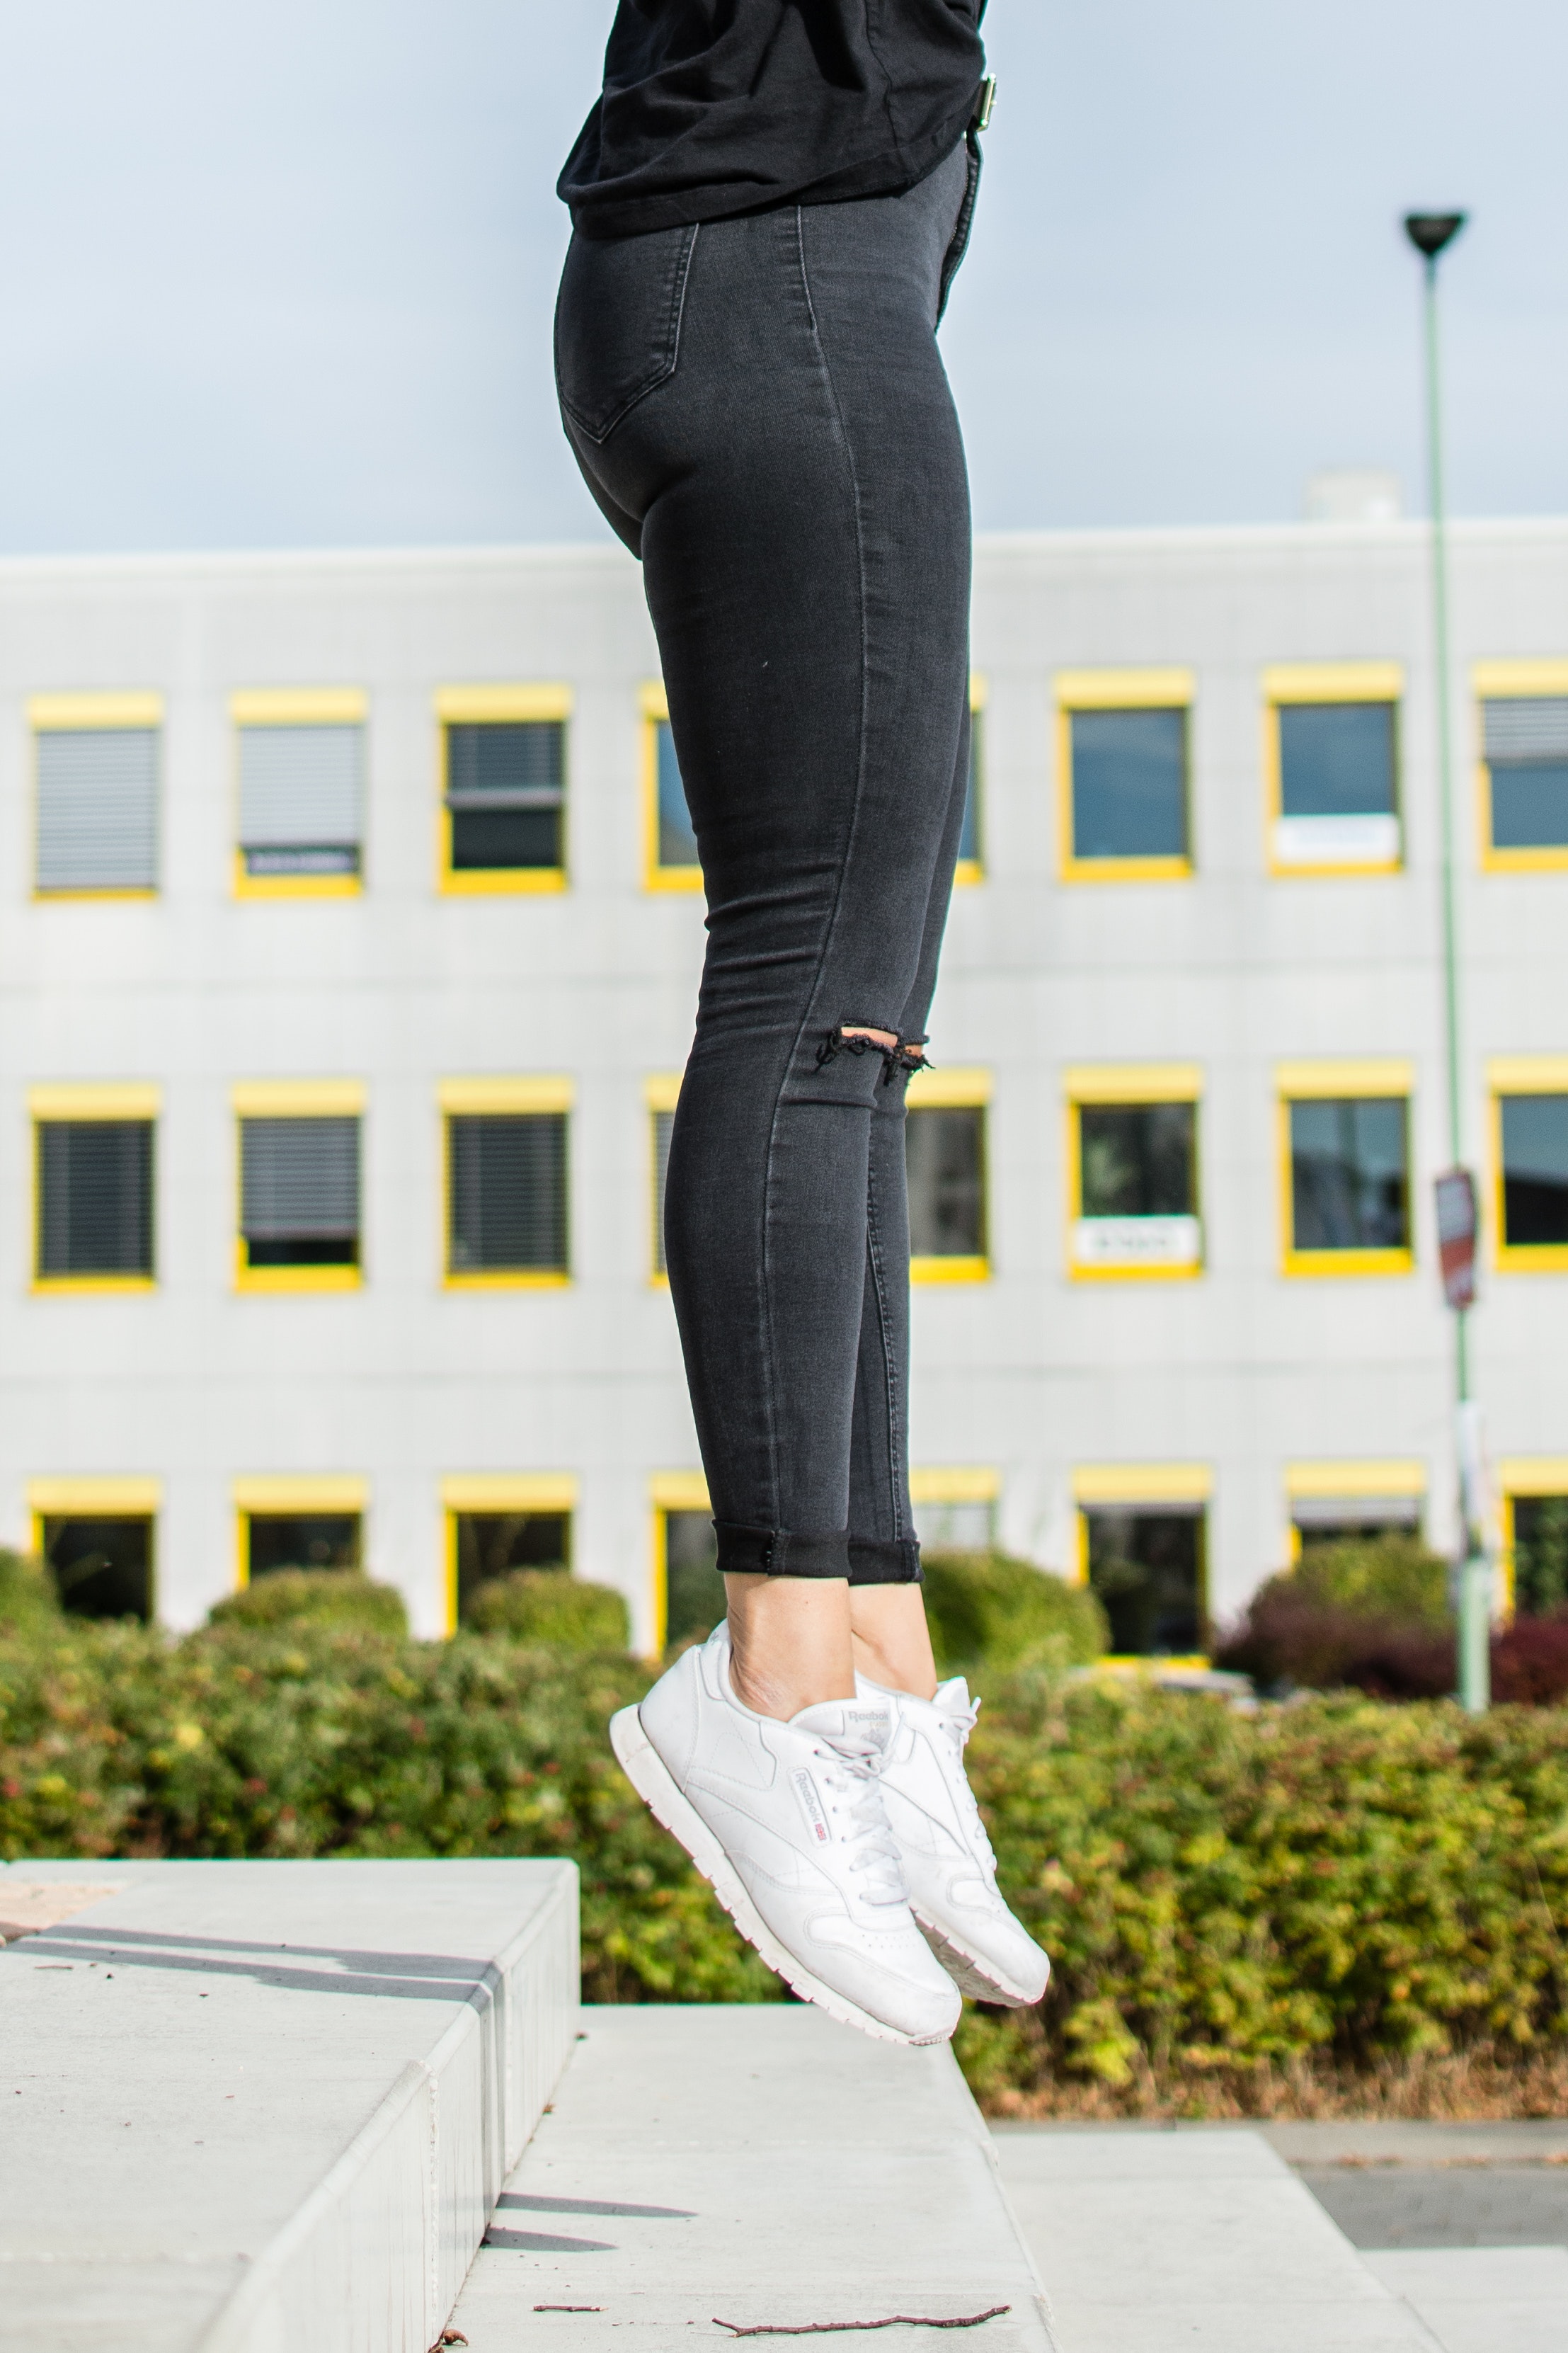
jeans, denim, shoe, shorts, trousers, waist, girl, leggings, trunk, abdomen